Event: Typhoon Ruby
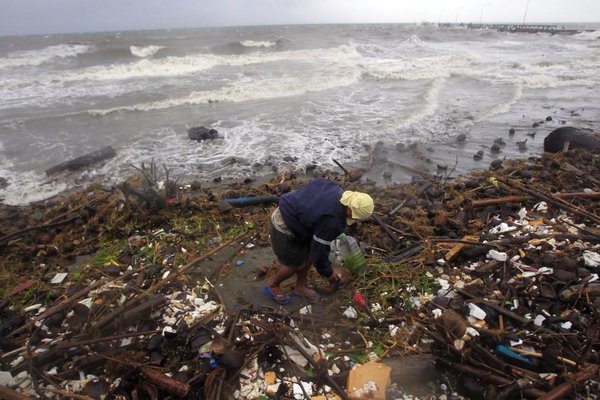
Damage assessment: damage